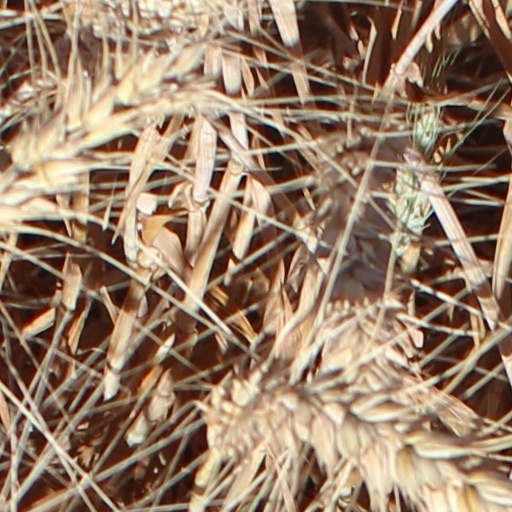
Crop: wheat